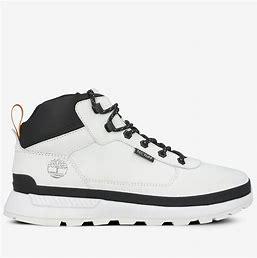
Brand: Timberland
Model: Field